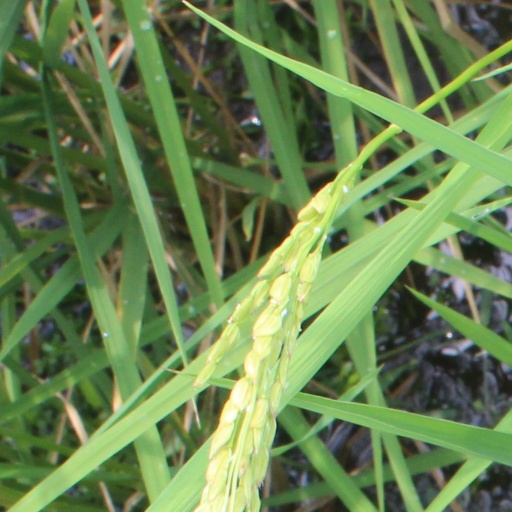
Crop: rice